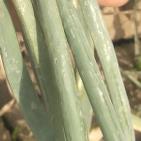
Crop: Onion
Condition: healthy-leaf